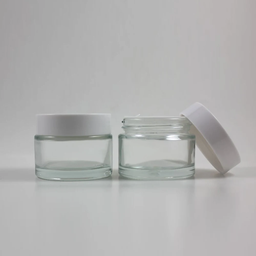
Label: glass